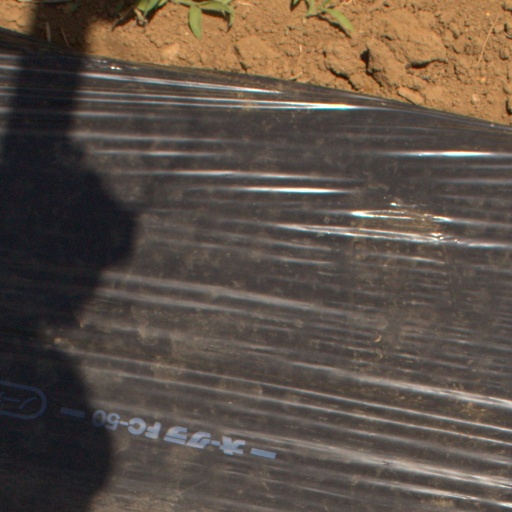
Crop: Jerusalem artichoke